Stanley Donen

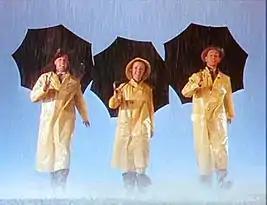
Kelly, Reynolds and O'Connor in the opening titles of "Singin' in the Rain"

Donen married and divorced five times and had three children. His first wife was dancer, choreographer and actress Jeanne Coyne. They married on April 14, 1948, and divorced in May 1951. Donen's second wife was actress Marion Marshall, who had been the girlfriend and protégé of Howard Hawks and later married actor Robert Wagner. Donen and Marshall had two sons together: Peter Donen (1953–2003) and Joshua Donen, born in 1955. The boys' first names put together provided the name for Cary Grant's character in the 1963 movie "Charade". Donen and Marshall were married from 1952 to 1959. They had a lengthy custody battle over their sons after Marshall married Wagner and Donen moved to England. Donen's third wife was Adelle, Countess Beatty. She had previously been the second wife of the 2nd Earl Beatty. They married in 1960, had one son (Mark Donen, born 1962), and lived together in London. They separated in 1969 and divorced in 1971. Donen's fourth wife was American actress Yvette Mimieux. They were married from 1972 to 1985, but remained close friends after their divorce. Donen's fifth wife was Pamela Braden, 36 years his junior. Donen proposed to her four days after having met her. They were married from 1990 to 1994.